MV Discovery

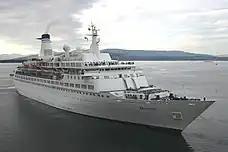
"Discovery" sailing from Greenock, 2014

After a brief stint as the "Platinum", the ship went through a major refit between 2001 and 2003, after which the vessel sailed as "Discovery" under the care of the cruise company Voyages of Discovery (part of the All Leisure Group Plc), cruising out of Harwich and Liverpool in England. Voyages of Discovery sold these cruises predominately to the British, American, Canadian, Australian, New Zealand and South African markets. For the most part "Discovery" could be found in the Baltic, Scandinavia, the Mediterranean and Aegean Sea, and North Africa from April through September (Spring and Summer in the Northern Hemisphere), and in South America, Antarctica, the Indian Ocean, India, and the Mediterranean from October through March (Spring and Summer in the Southern Hemisphere).